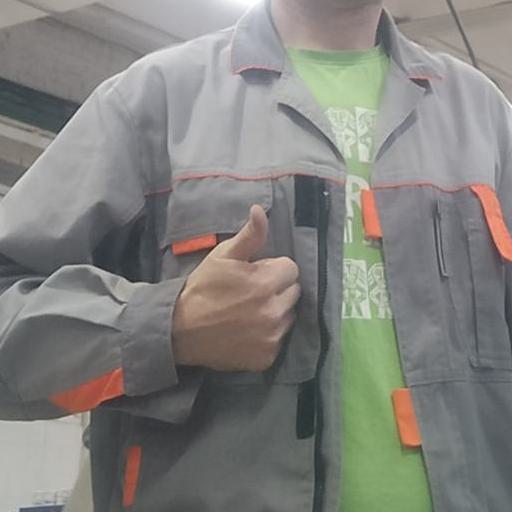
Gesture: like